KDE Software Compilation 4

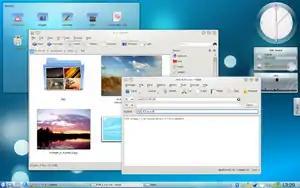
KDE 4.3 desktop, showing Dolphin, KMail and a selection of desktop widgets.

KDE 4.3 was released on 4 August 2009. Polishing KDE 4 was a focus of 4.3, with this release being described as incremental and lacking in major new features. KDE 4.3 fixed over 10,000 bugs and implemented almost 2,000 feature requests. Integration with other technologies, such as PolicyKit, NetworkManager & Geolocation services, was another focus of this release. KRunner's interface has been overhauled. A much more flexible system tray has been developed. Many new Plasmoids have been added, including the openDesktop.org Plasmoid – an initial take on the Social Desktop. Plasma also receives more keyboard shortcuts.